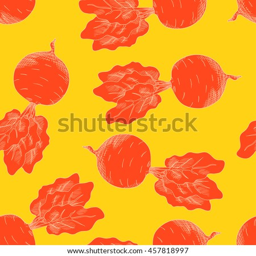
seamless background with a pattern of fresh raw beet